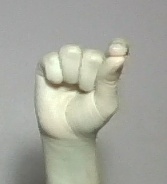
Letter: fa